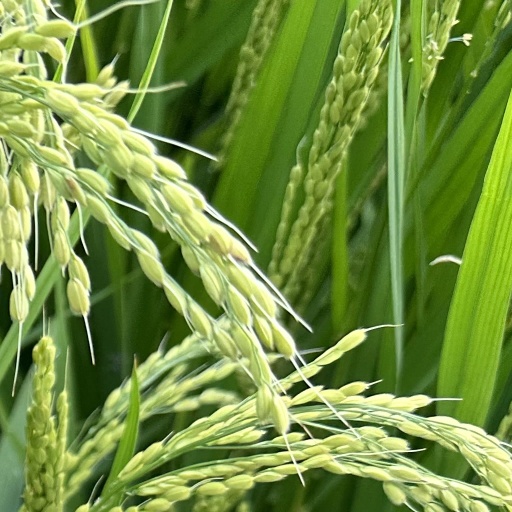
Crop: rice